Qing dynasty in Inner Asia

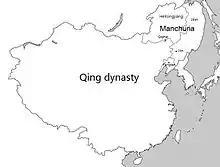
Manchuria within the Qing dynasty in 1820

The Qing dynasty was founded not by Han Chinese, who form the majority of the Chinese population, but by a sedentary farming people known as the Jurchen, a Tungusic people who lived around the region now comprising the Chinese provinces of Jilin and Heilongjiang. What was to become the Manchu state was founded by Nurhaci, the chieftain of a minor Jurchen tribethe Aisin Gioroin Jianzhou in the early 17th century. As a vassal of the Ming emperors who officially considered himself a guardian of the Ming border and a local representative of imperial power of the Ming dynasty, Nurhaci embarked on an intertribal feud in 1582 that escalated into a campaign to unify the nearby tribes. By 1616, however, he had sufficiently consolidated Jianzhou so as to be able to proclaim himself Khan of the Great Jin in reference to the previous Jurchen-ruled Jin dynasty. Two years later, Nurhaci announced the "Seven Grievances" and openly renounced the sovereignty of Ming overlordship in order to complete the unification of those Jurchen tribes still allied with the Ming emperor. After a series of successful battles against both the Ming and various tribes in the area that became Outer Manchuria, he and his son Hong Taiji eventually controlled the whole of Manchuria. However, during the Qing conquest of the Ming in the later decades, the Tsardom of Russia tried to gain the land north of the Amur River. This was eventually rebutted by the Qing in the 1680s, resulting in the Treaty of Nerchinsk in 1689 which gave the land to China. During the mid-19th century, however, Outer Manchuria was eventually lost to the Russians during the Amur Annexation by the Russian Empire.